Sigismund Báthory

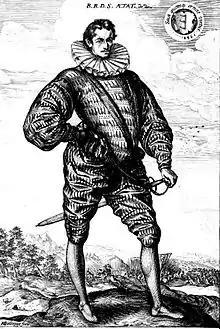
Sigismund's cousin and rival, Balthasar Báthory

Sigismund dispatched his favorite, István Jósika, to Tuscany to start negotiations regarding his marriage to Eleonora Orsini (a niece of Ferdinando I de' Medici), although his cousins had sharply opposed Jósika's appointment. He also invited Italian artists and artisans to his court, making them his advisors or butlers. Szamosközy described them as "the trashiest representatives of the noblest nation". The delegates of the "Three Nations" criticized Sigismund for his prodigal way of life at the Diet in Gyulafehérvár in November. To reduce his authority, the Diet prescribed that Sigismund should only make decisions in the royal council. Sigismund deprived his cousins of the allowances that the royal treasury had paid to them.